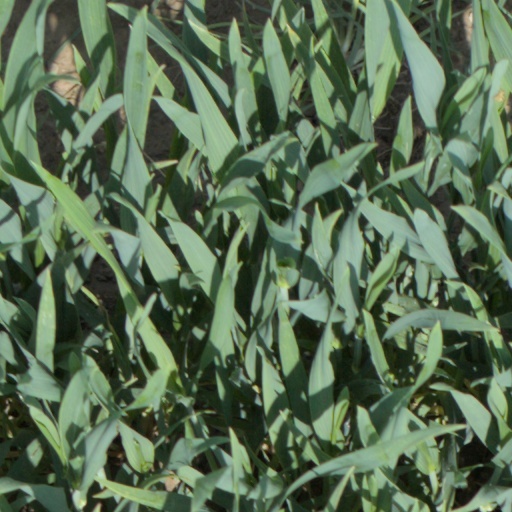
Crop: wheat